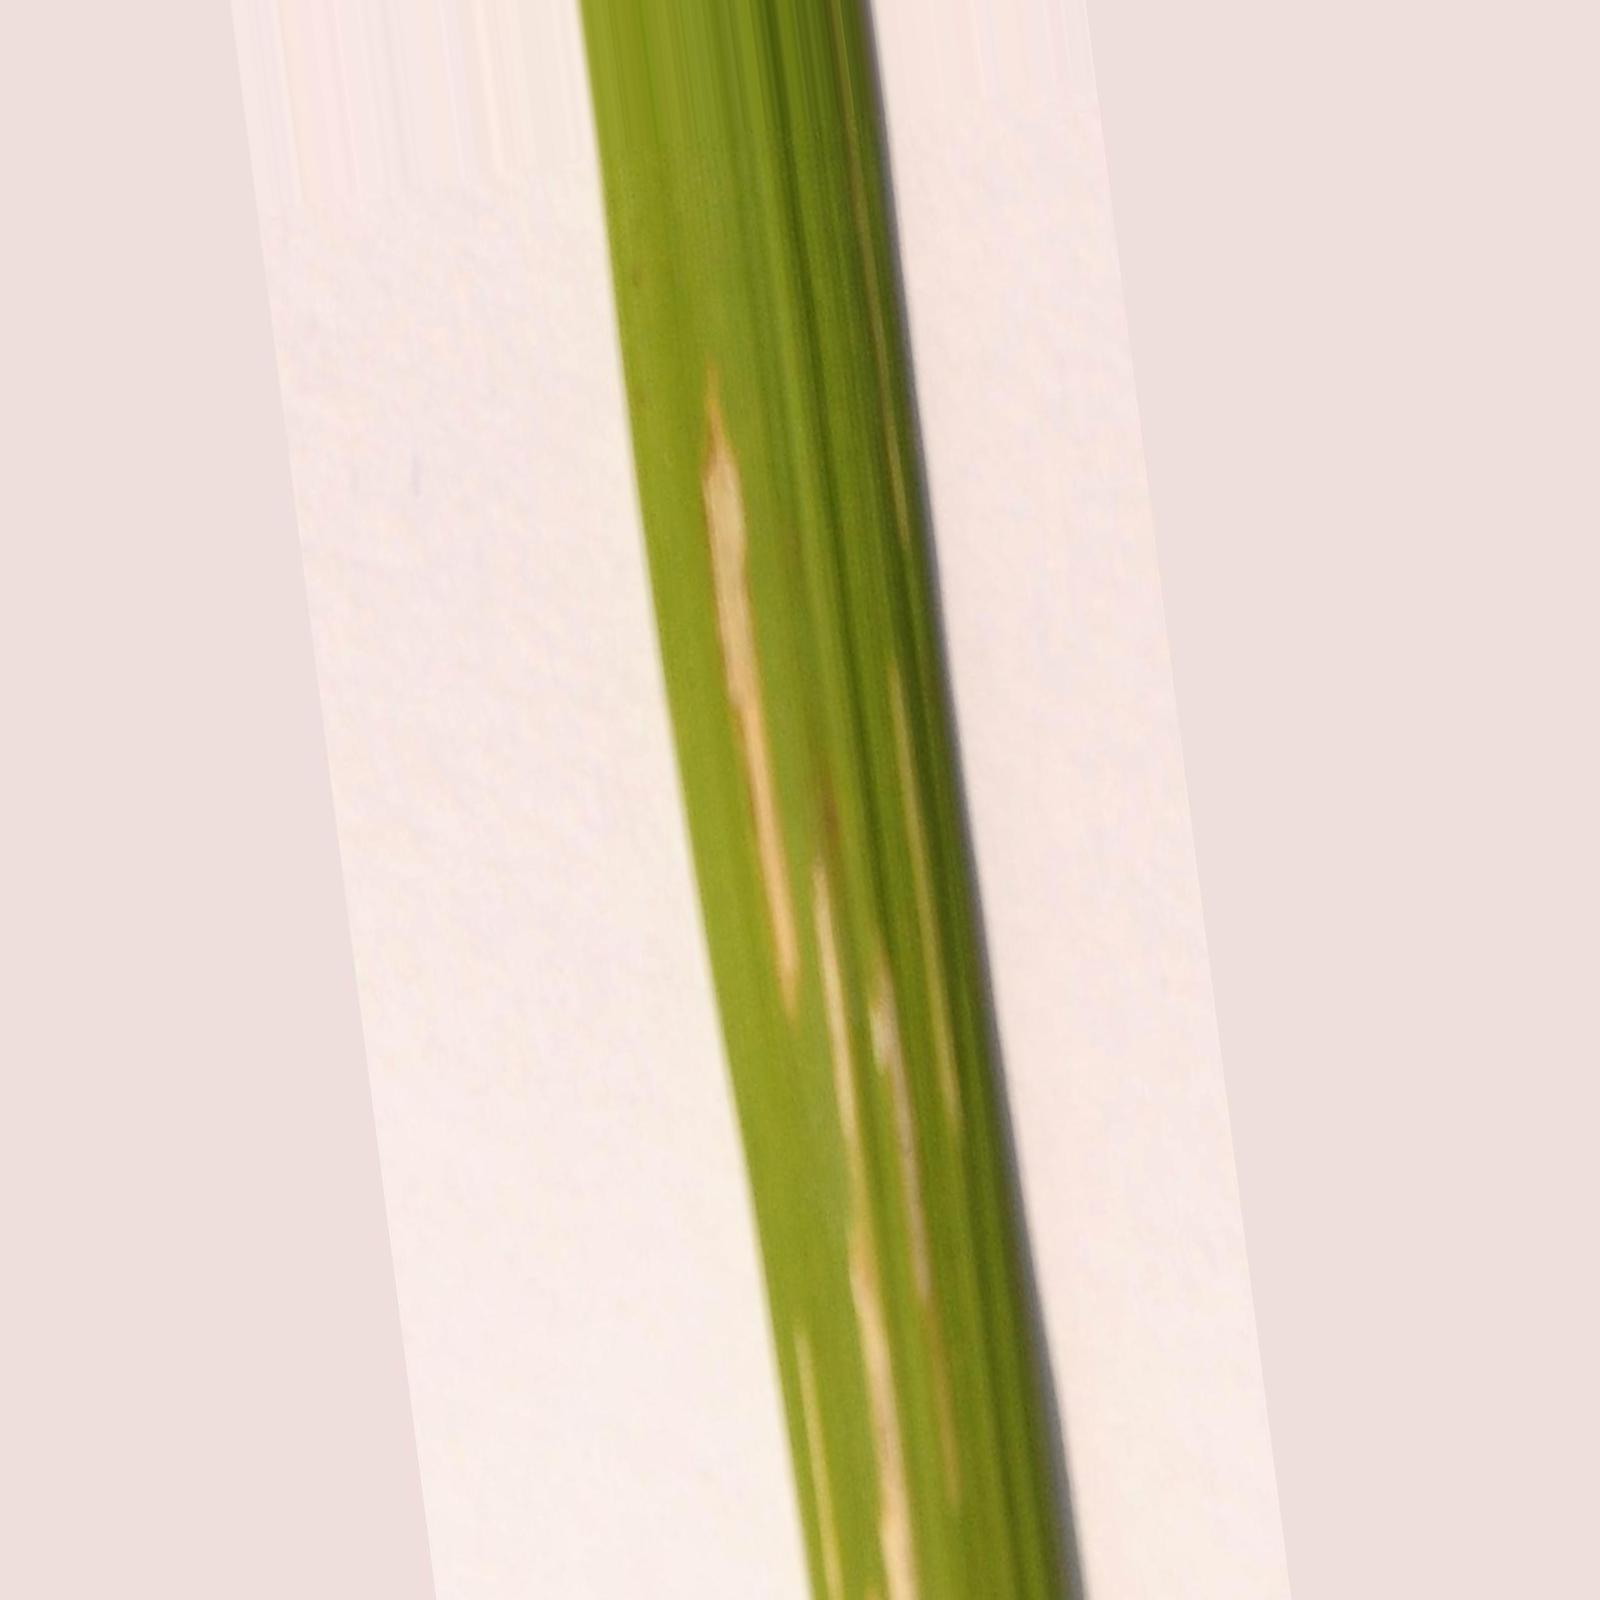
Nhãn: Bệnh Bạc lá (Bacterial leaf blight)